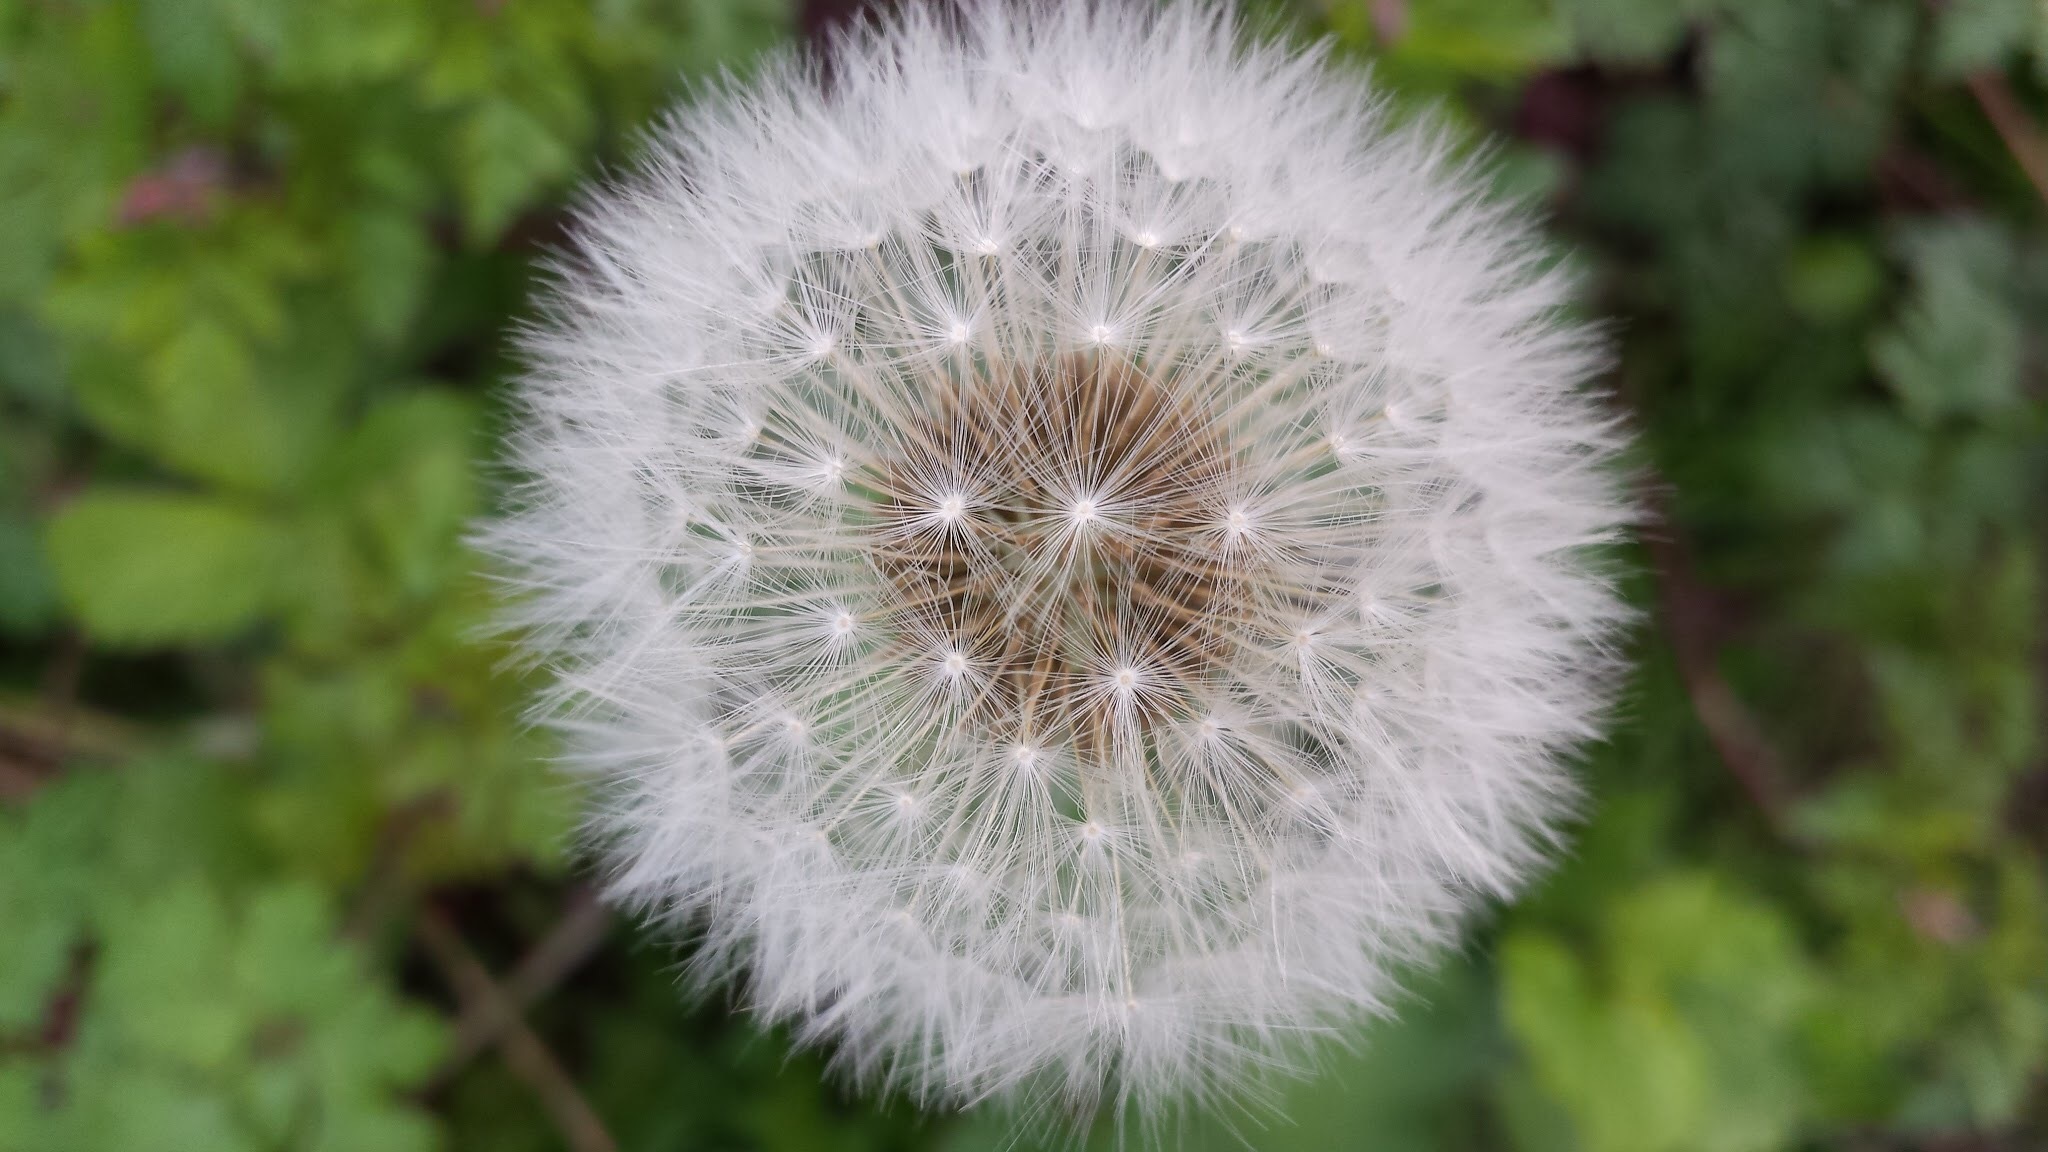
nature, plant, white, dandelion, flower, wish, fluffy, botany, flora, wildflower, blowing, thistle, macro photography, flowering plant, daisy family, silybum, plantdry, plant stem, land plant